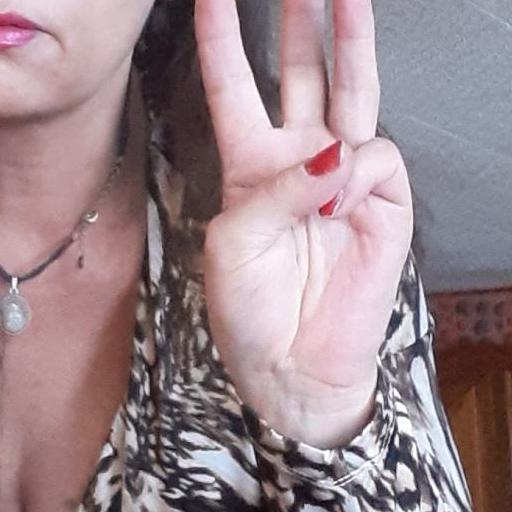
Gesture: three